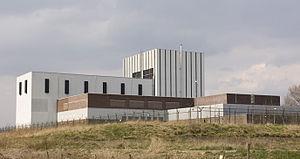
La centrale nucléaire de Dodewaard qui est située près de Dodewaard aux Pays-Bas a été arrêtée en 1997.